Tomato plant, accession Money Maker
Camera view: tilt-top (135 deg); turntable rotation: 0 degrees
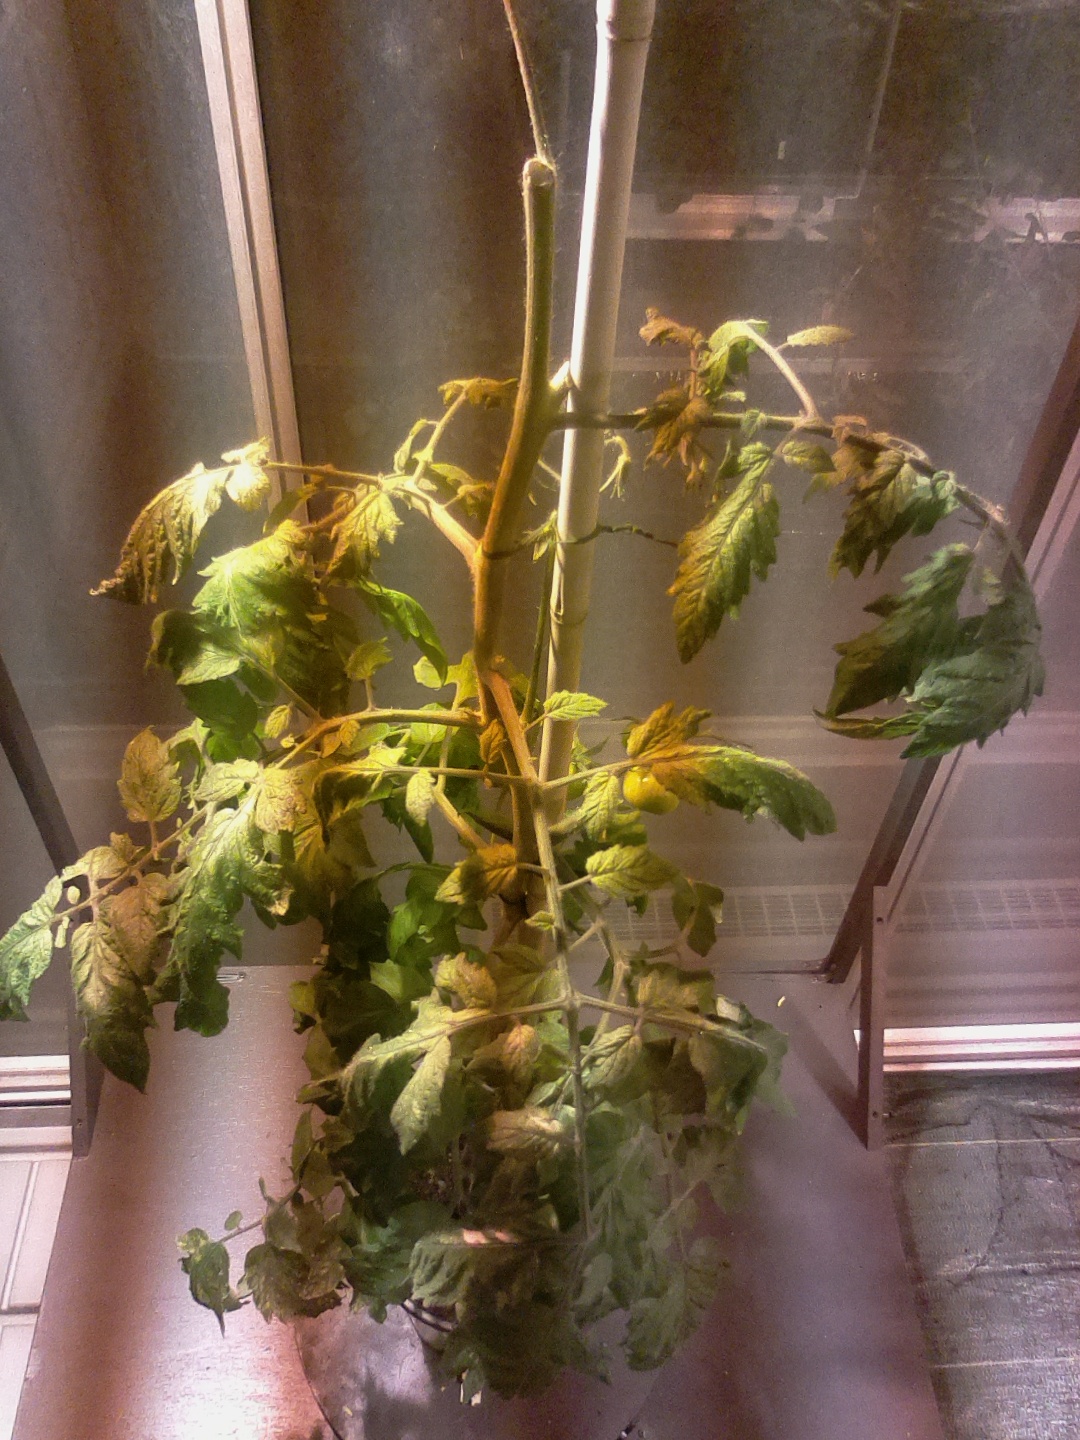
BBCH growth stage 73: 30%-40% of final fruit size